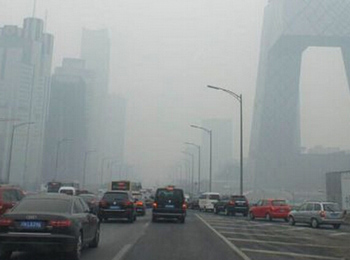
Weather: foggy or hazy